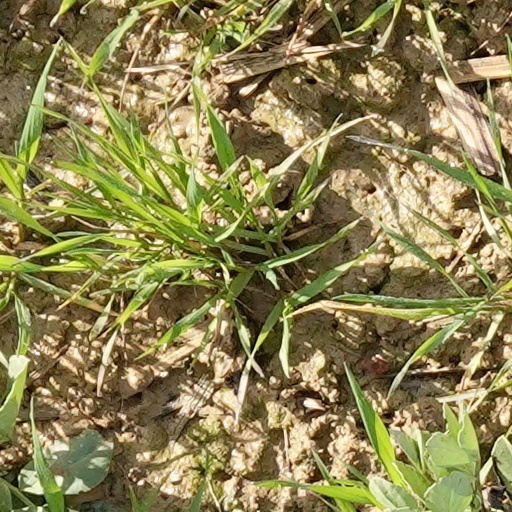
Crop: wheat